Bicycle lighting

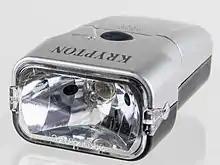

The introduction of the Low self-discharge NiMH battery (LSD-NiMH) in 2005 made rechargeable AA and AAA sized batteries more viable for powering LED bicycle lights. Previously, the self-discharge effect of NiCAD and NiMH batteries caused the battery to run down over a period of weeks or a few months, even when not in use. This was particularly a problem for low powered LED lights, and for users who only used their bicycle lights occasionally. The LSD-NiMH battery greatly reduced the self-discharge effect, allowing the battery to keep its charge for a year or more.